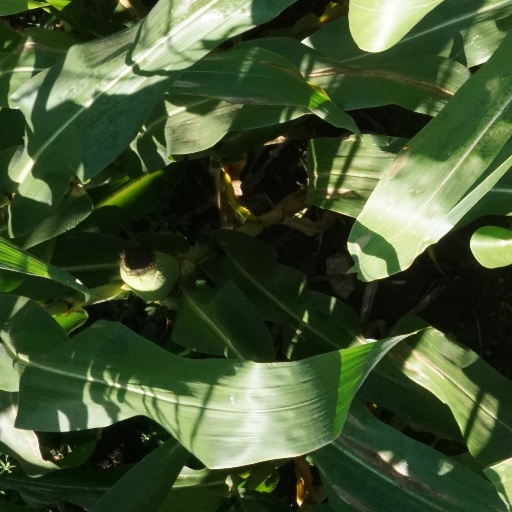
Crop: maize; corn